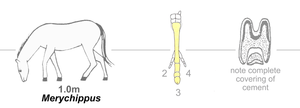
Merychippus est un genre de chevaux primitif qui a vécu au Miocène de 17 à 11 Ma avant notre ère. Il avait trois doigts à chaque pied. Il a été décrit comme le premier cheval qui ruminait même si aujourd'hui cette hypothèse est remise en cause.